By Footpath and Stile

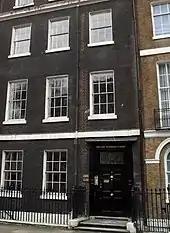
6 Queen Square, London where "By Footpath and Stile" premiered on 24 October 1923

"By Footpath and Stile" is the earliest of the six song cycles by Finzi set to poems by Thomas Hardy, who was Finzi's favourite poet. During the course of his career he set over fifty of Hardy's poems. Composed in 1921-1922, it was premiered on 24 October 1923 by the baritone Sumner Austin and the Charles Woodhouse String Quartet in a British Music Society concert at 6 Queen Square, London. The work received a repeat performance on 18 February 1927 in Liverpool, again in a British Music Society concert. The score was published as his Opus 2 in 1925 by Curwen & Sons at Finzi's own expense.